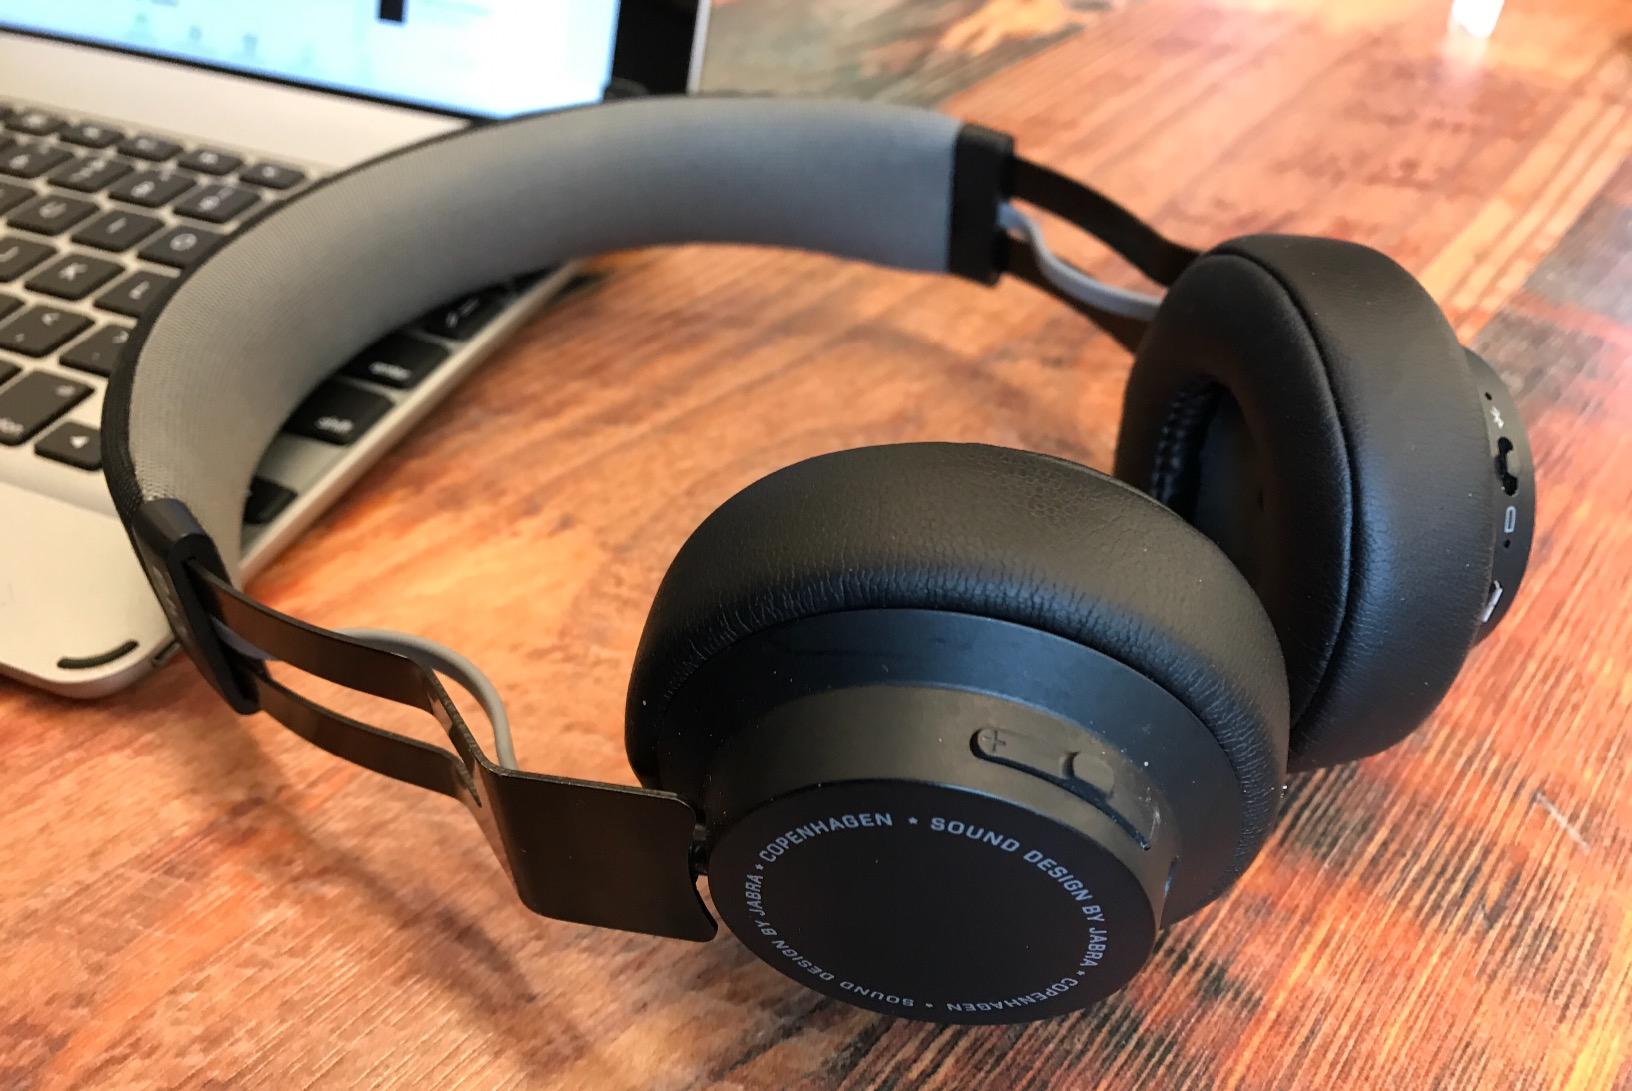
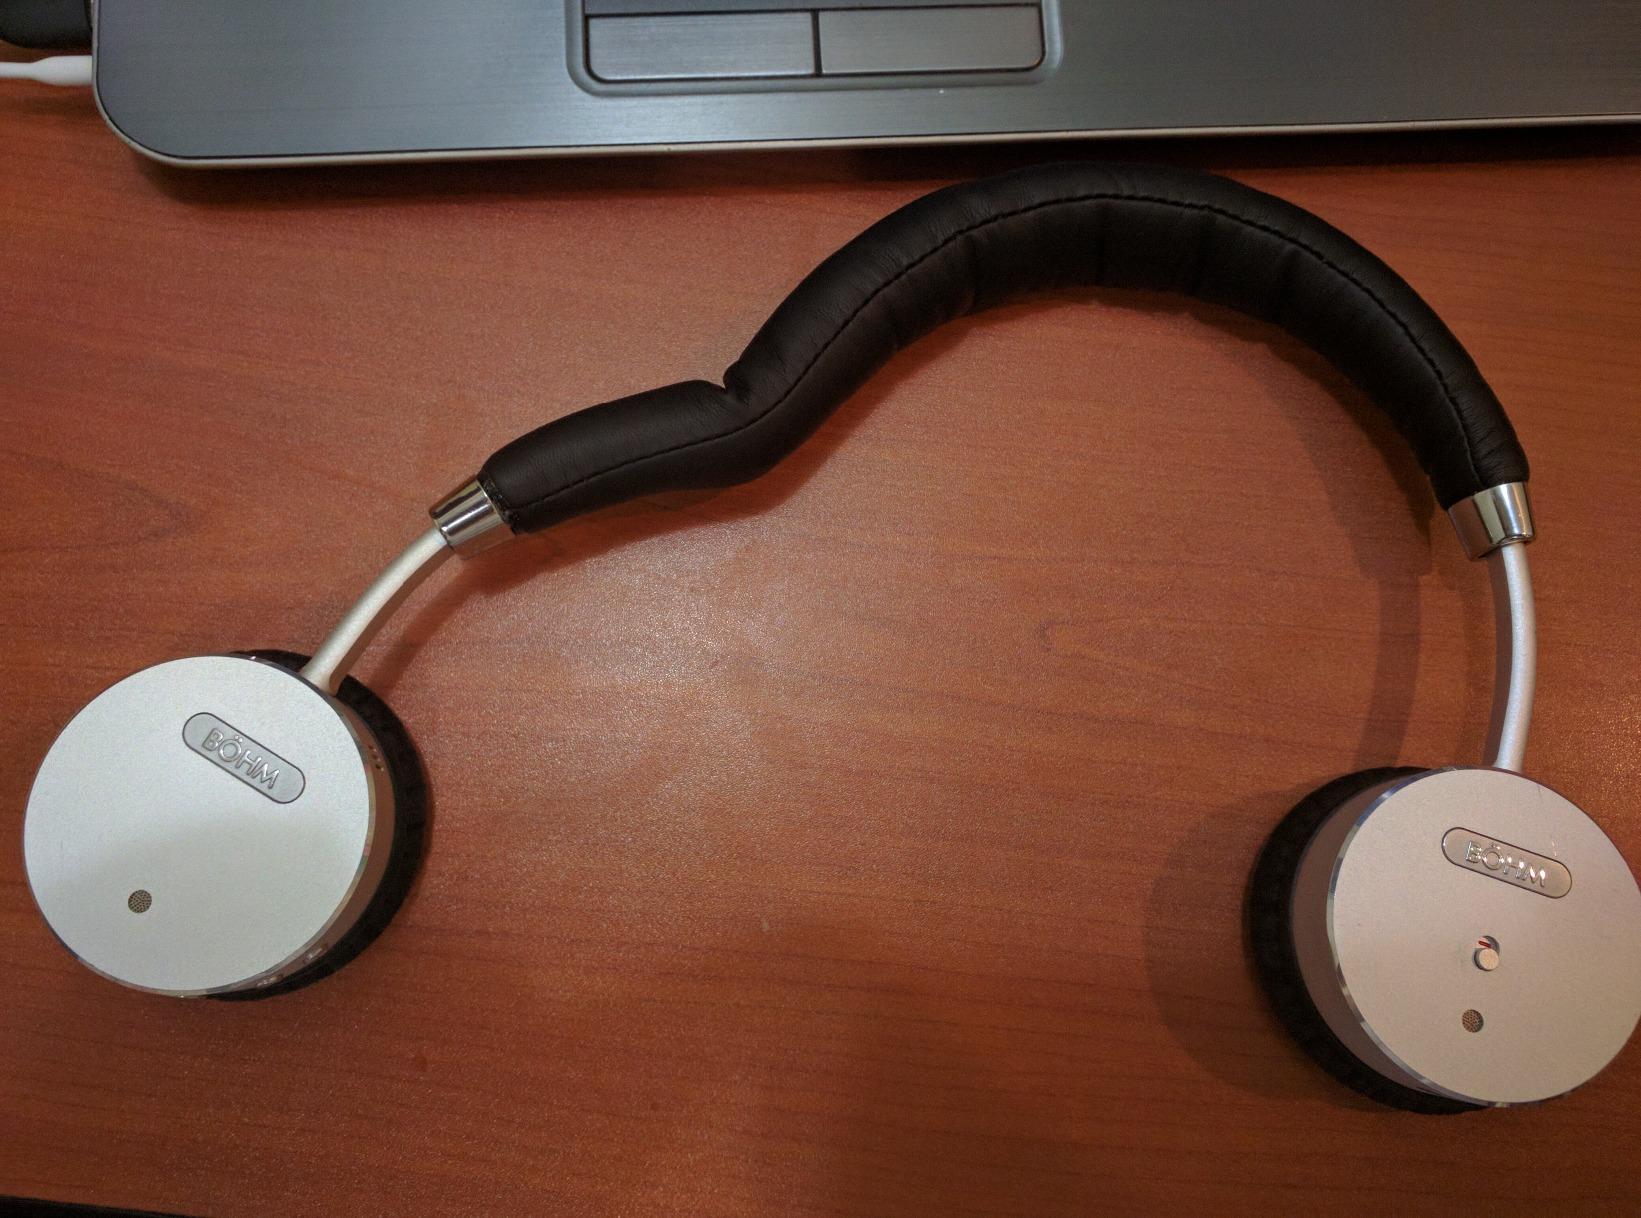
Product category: headphones
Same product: no